Naimiṣāraṇya (forest)

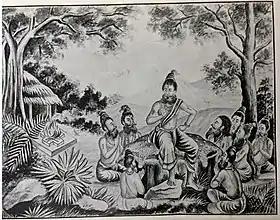
Shuka addresses a number of sages, Naimisaranya, Bhagavata Purana.

Naimiṣāraṇya, also referred as Naimisha is a sacred forest frequently mentioned in Puranic literature, as well as both the "Ramayana" and the "Mahabharata". It is regarded to be the place where the Puranas had been narrated for the first time, before a large gathering of sages.